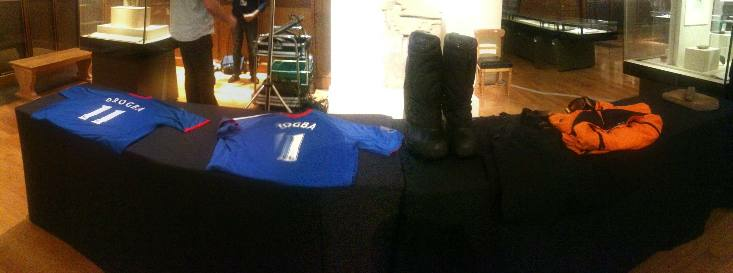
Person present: Yes